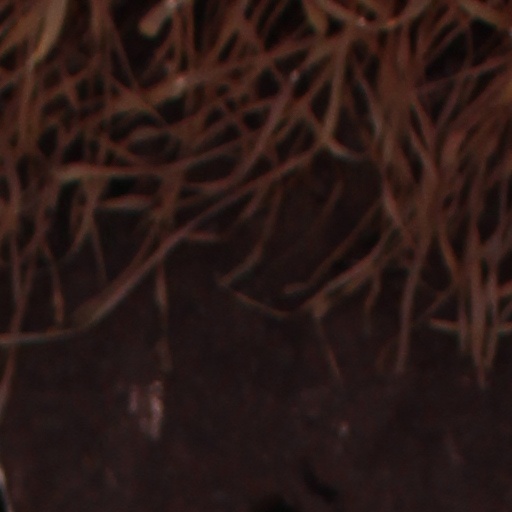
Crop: wheat